Solar power in Turkey

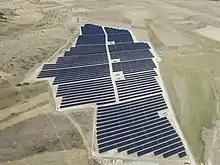
Karabük solar farm is close to researchers at Karabük University

Photovoltaics (PV) growth was supported by the government during the 2010s. Monthly average efficiencies are from 12–17% depending on tilt and climate type; specific yield decreases with elevation. In 2020 solar cell manufacturing started in Turkey, and in 2022 Minister of Energy and Natural Resources Fatih Dönmez claimed that Turkey could assemble enough solar panels annually to produce 8 GW of power. Industry sometimes uses its own solar power for processes which need a lot of electricity, such as electrolysis. , unlike in the EU, obsolete solar panels are not classified as electronic waste and recycling criteria are not defined. Solar PV has been suggested at public charging stations. Turkey's greenhouse gas emissions attributable to solar PV are estimated at around 30 g Co2eq/kWh for utility scale and 30–60 g for rooftop; emissions for coal and natural gas are over 1000 g and about 400 g respectively.